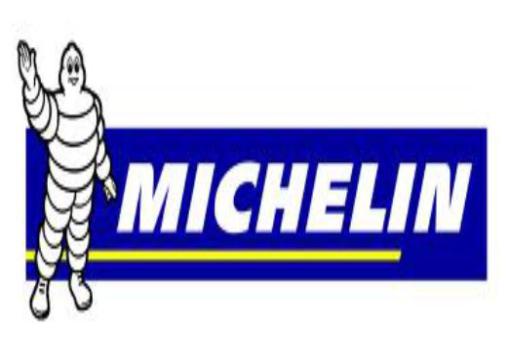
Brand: michelin
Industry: Others